Prince Olav Mountains

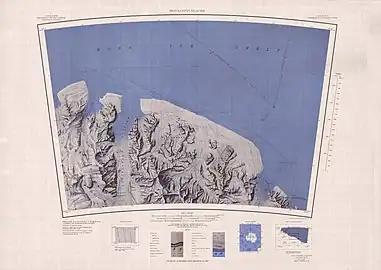
Prince Olav Mountains center south of map

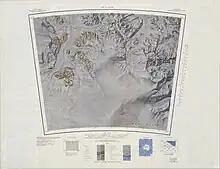
Prince Olav Mountains northeast of map

A group of rocky spurs at the east side of the terminus of Shackleton Glacier in the foothills of the Queen Maud Mountains.